E. J. Brady

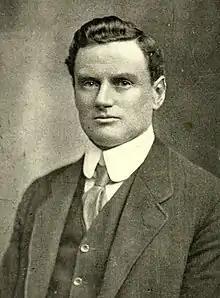
Brady c. 1911

From Irish parents, Brady was born at Carcoar, New South Wales, and was educated both in the United States and Sydney, Australia. Among his school friends were Christopher Brennan and Roderic Quinn.